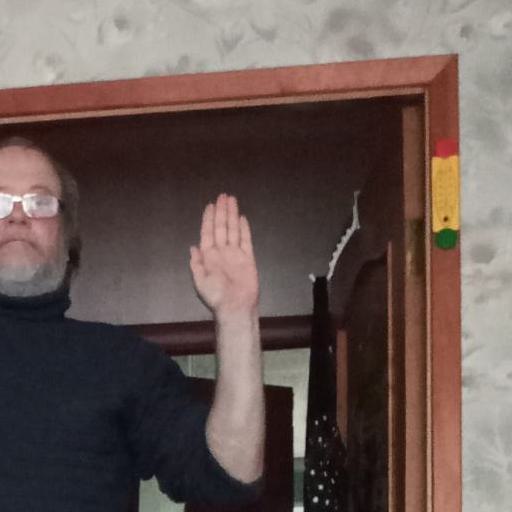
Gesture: stop